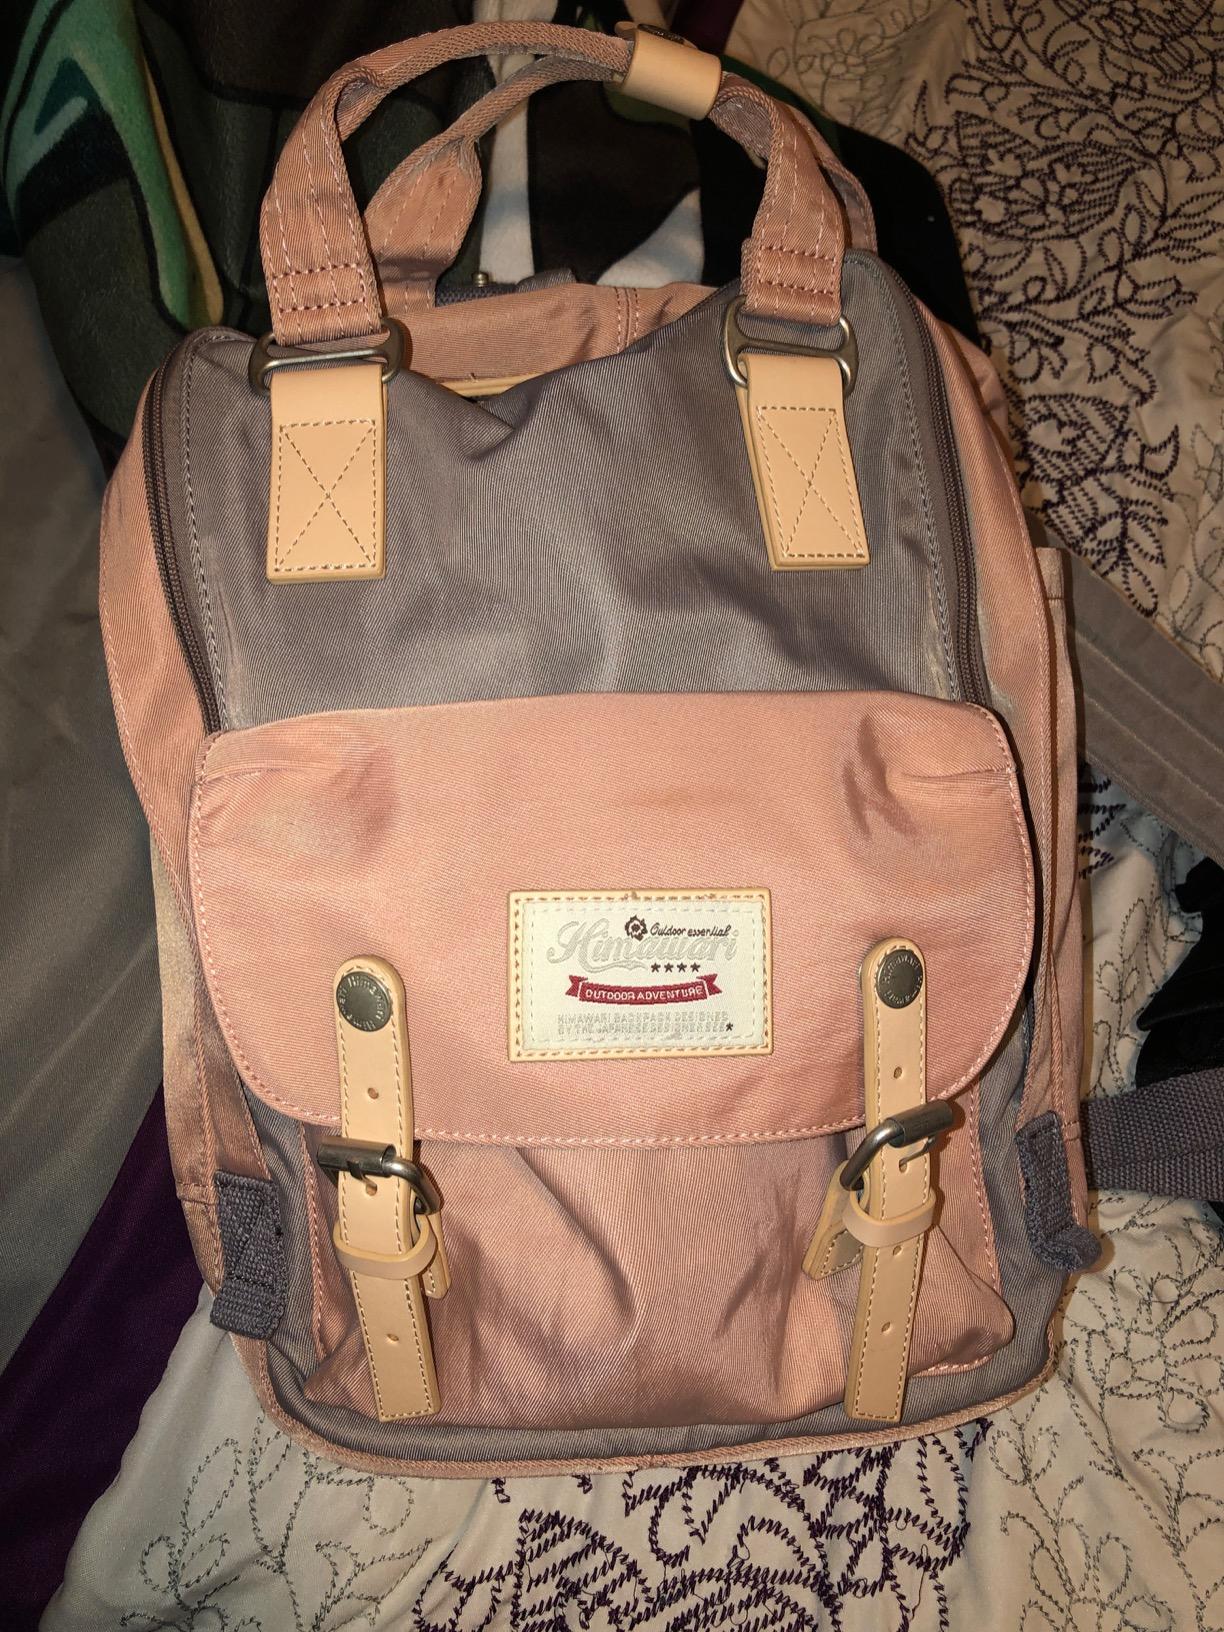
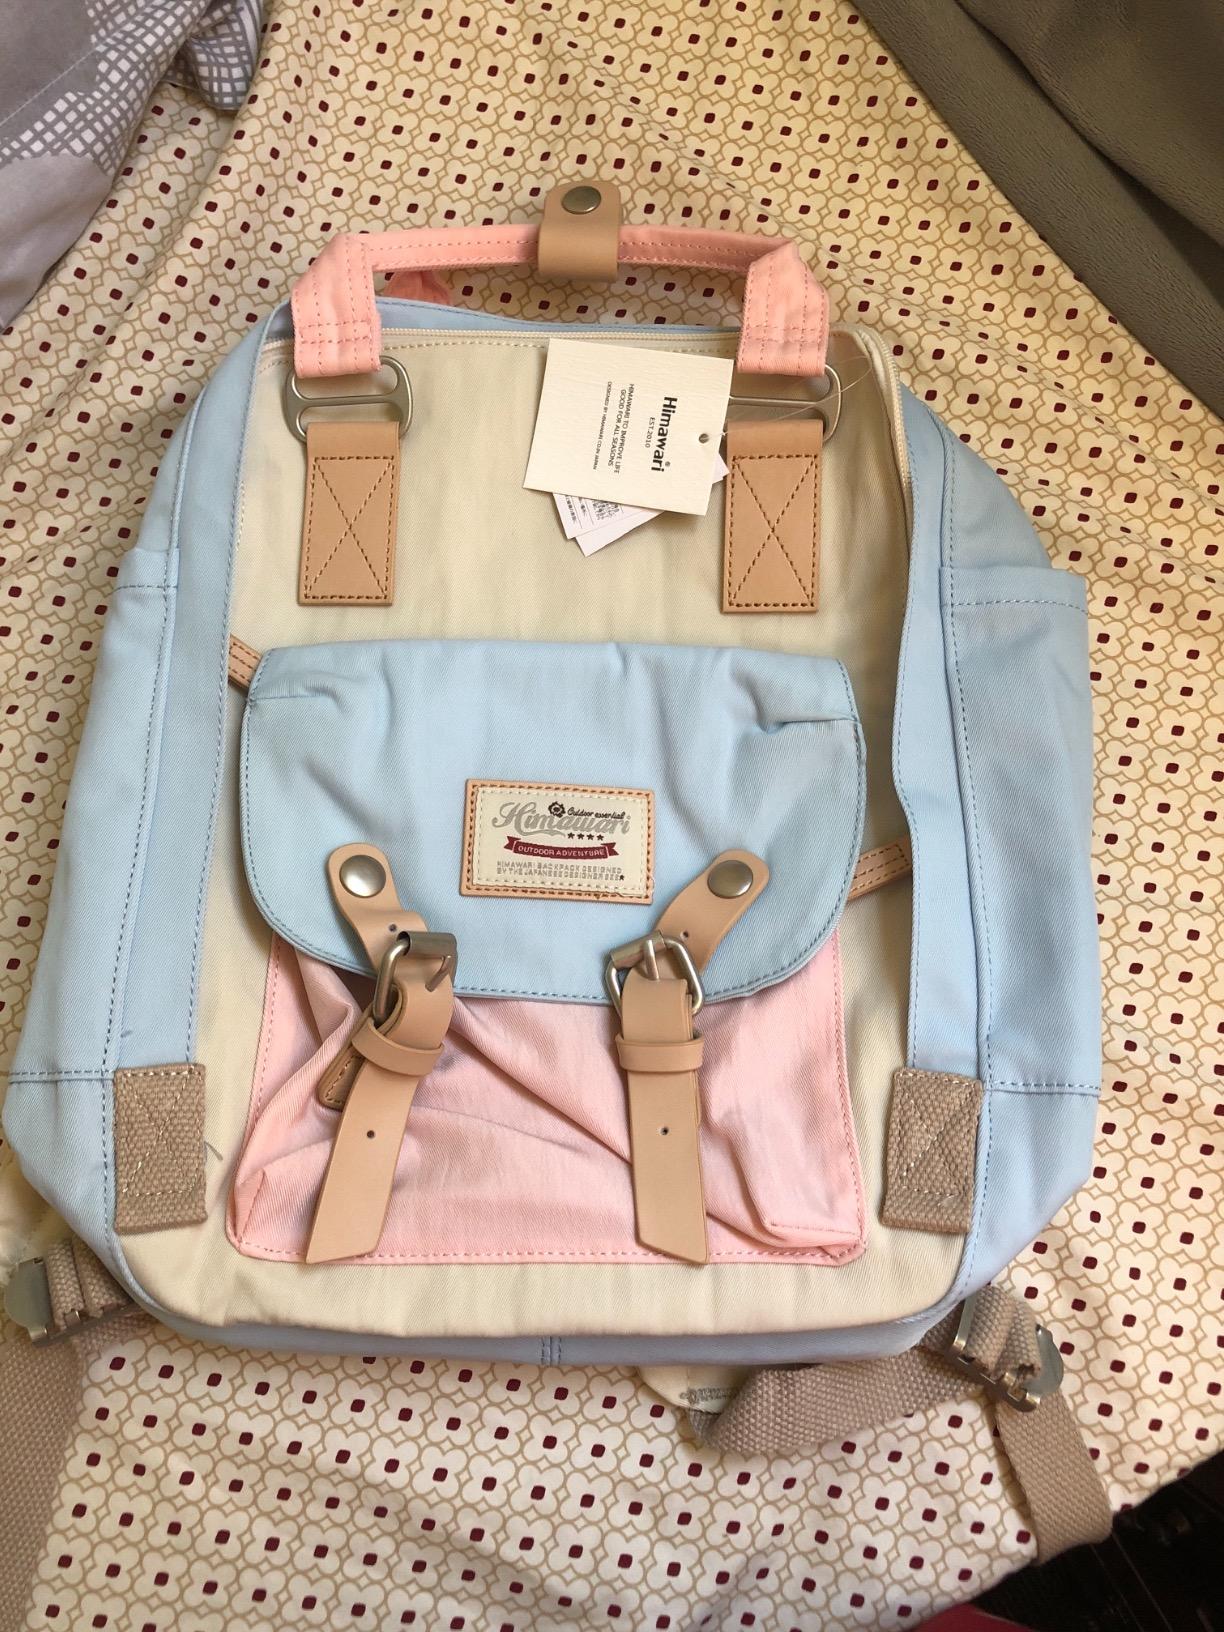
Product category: bag
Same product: no